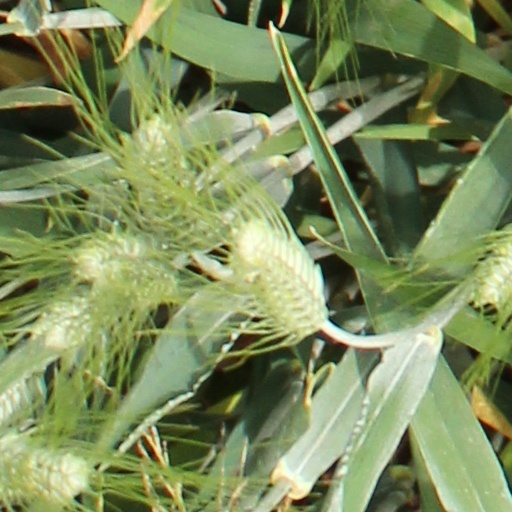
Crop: wheat